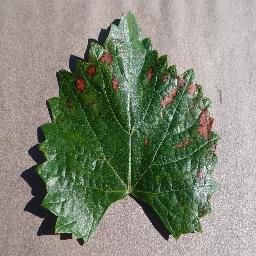
Label: Grape___Esca_(Black_Measles)